Llanelli Waterside

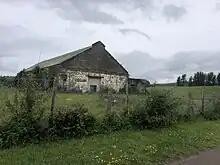
A shed at the Old Castle Works site which was earmarked for redevelopment

Old Castle Works was a tinplate manufacturing facility. It was earmarked for redevelopment as a commercial and leisure site by Carmarthenshire County Council.